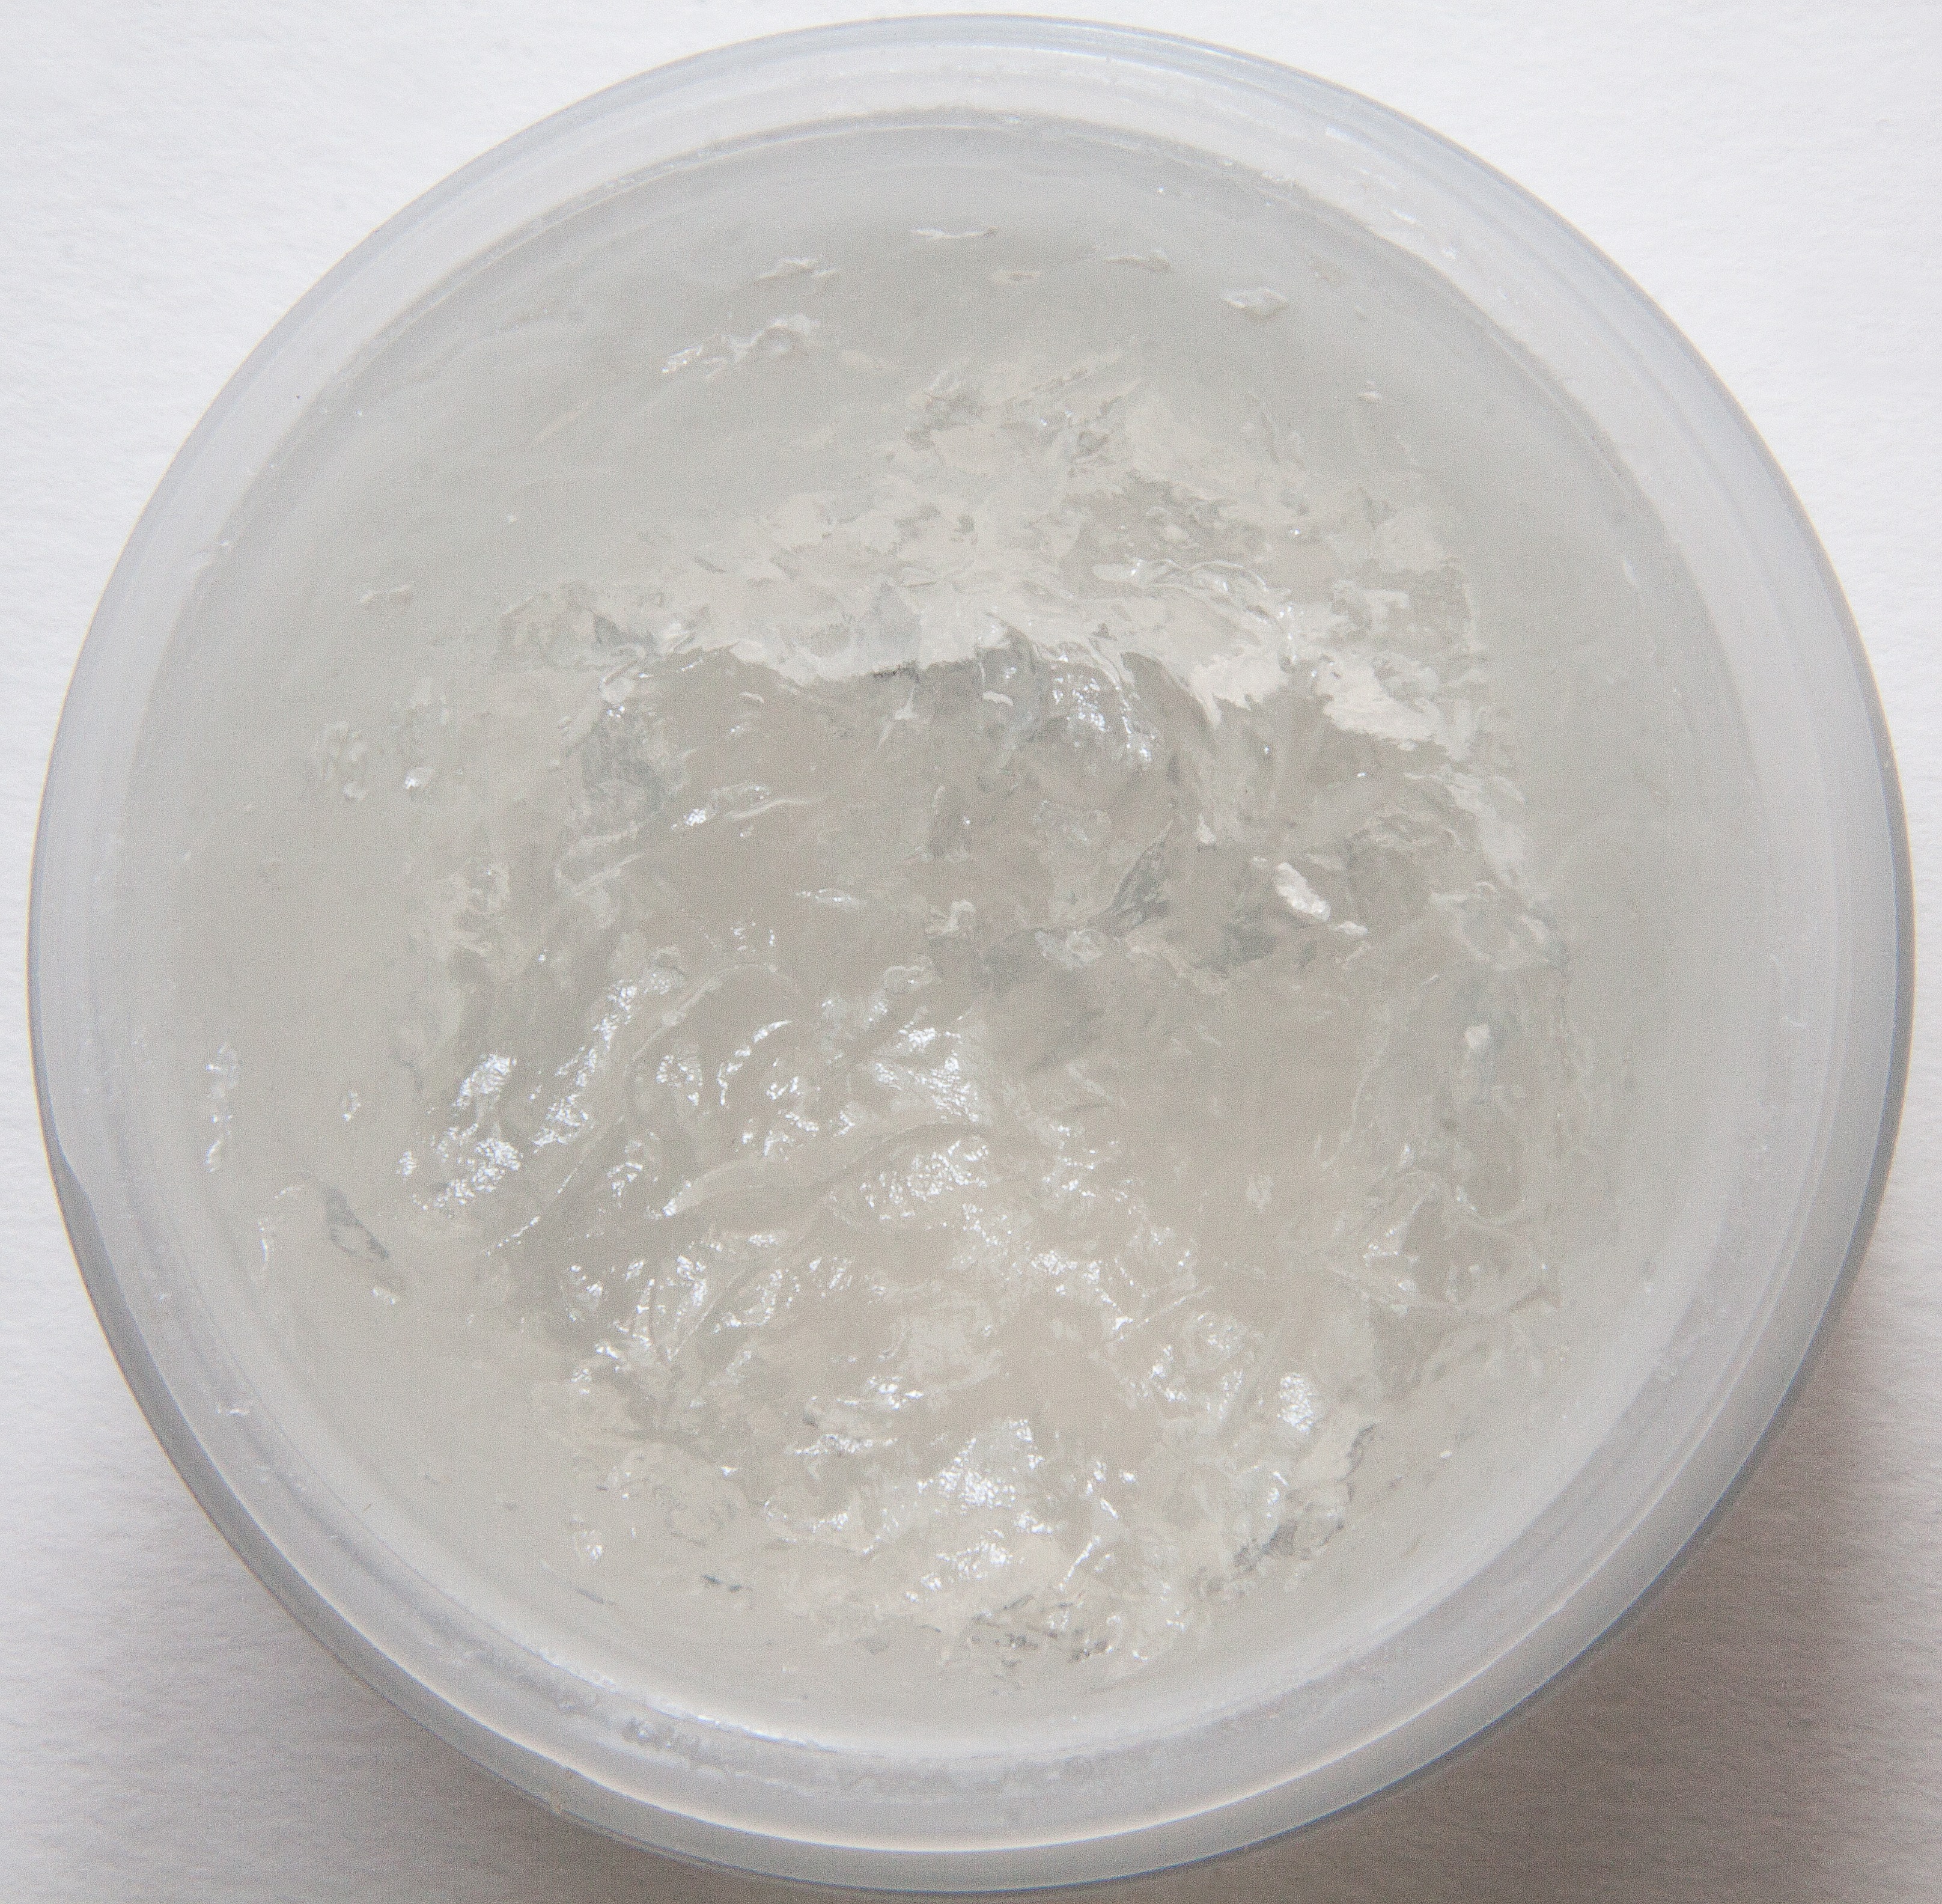
structure, glass, powder, lighting, cream, material, transparent, background, beauty, cosmetics, mineral, fund, sodium chloride, rejuvenation, extract, baba de caracol, helix aspersa, cell renewal, delicate skin